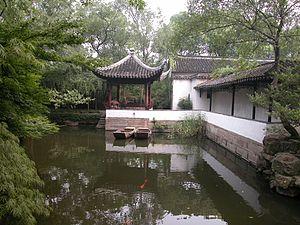
Jardins classiques de Suzhou (Chine) Español: Jardines clí¡sicos de Suzhu 日本語: 蘇州古典園林 中文: 苏州古典园林